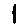
Label: 1